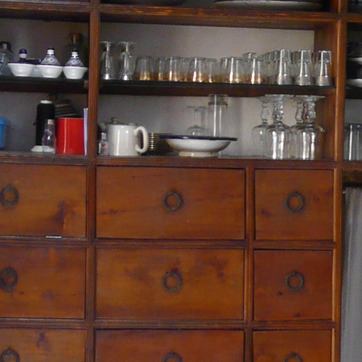
Material: wood